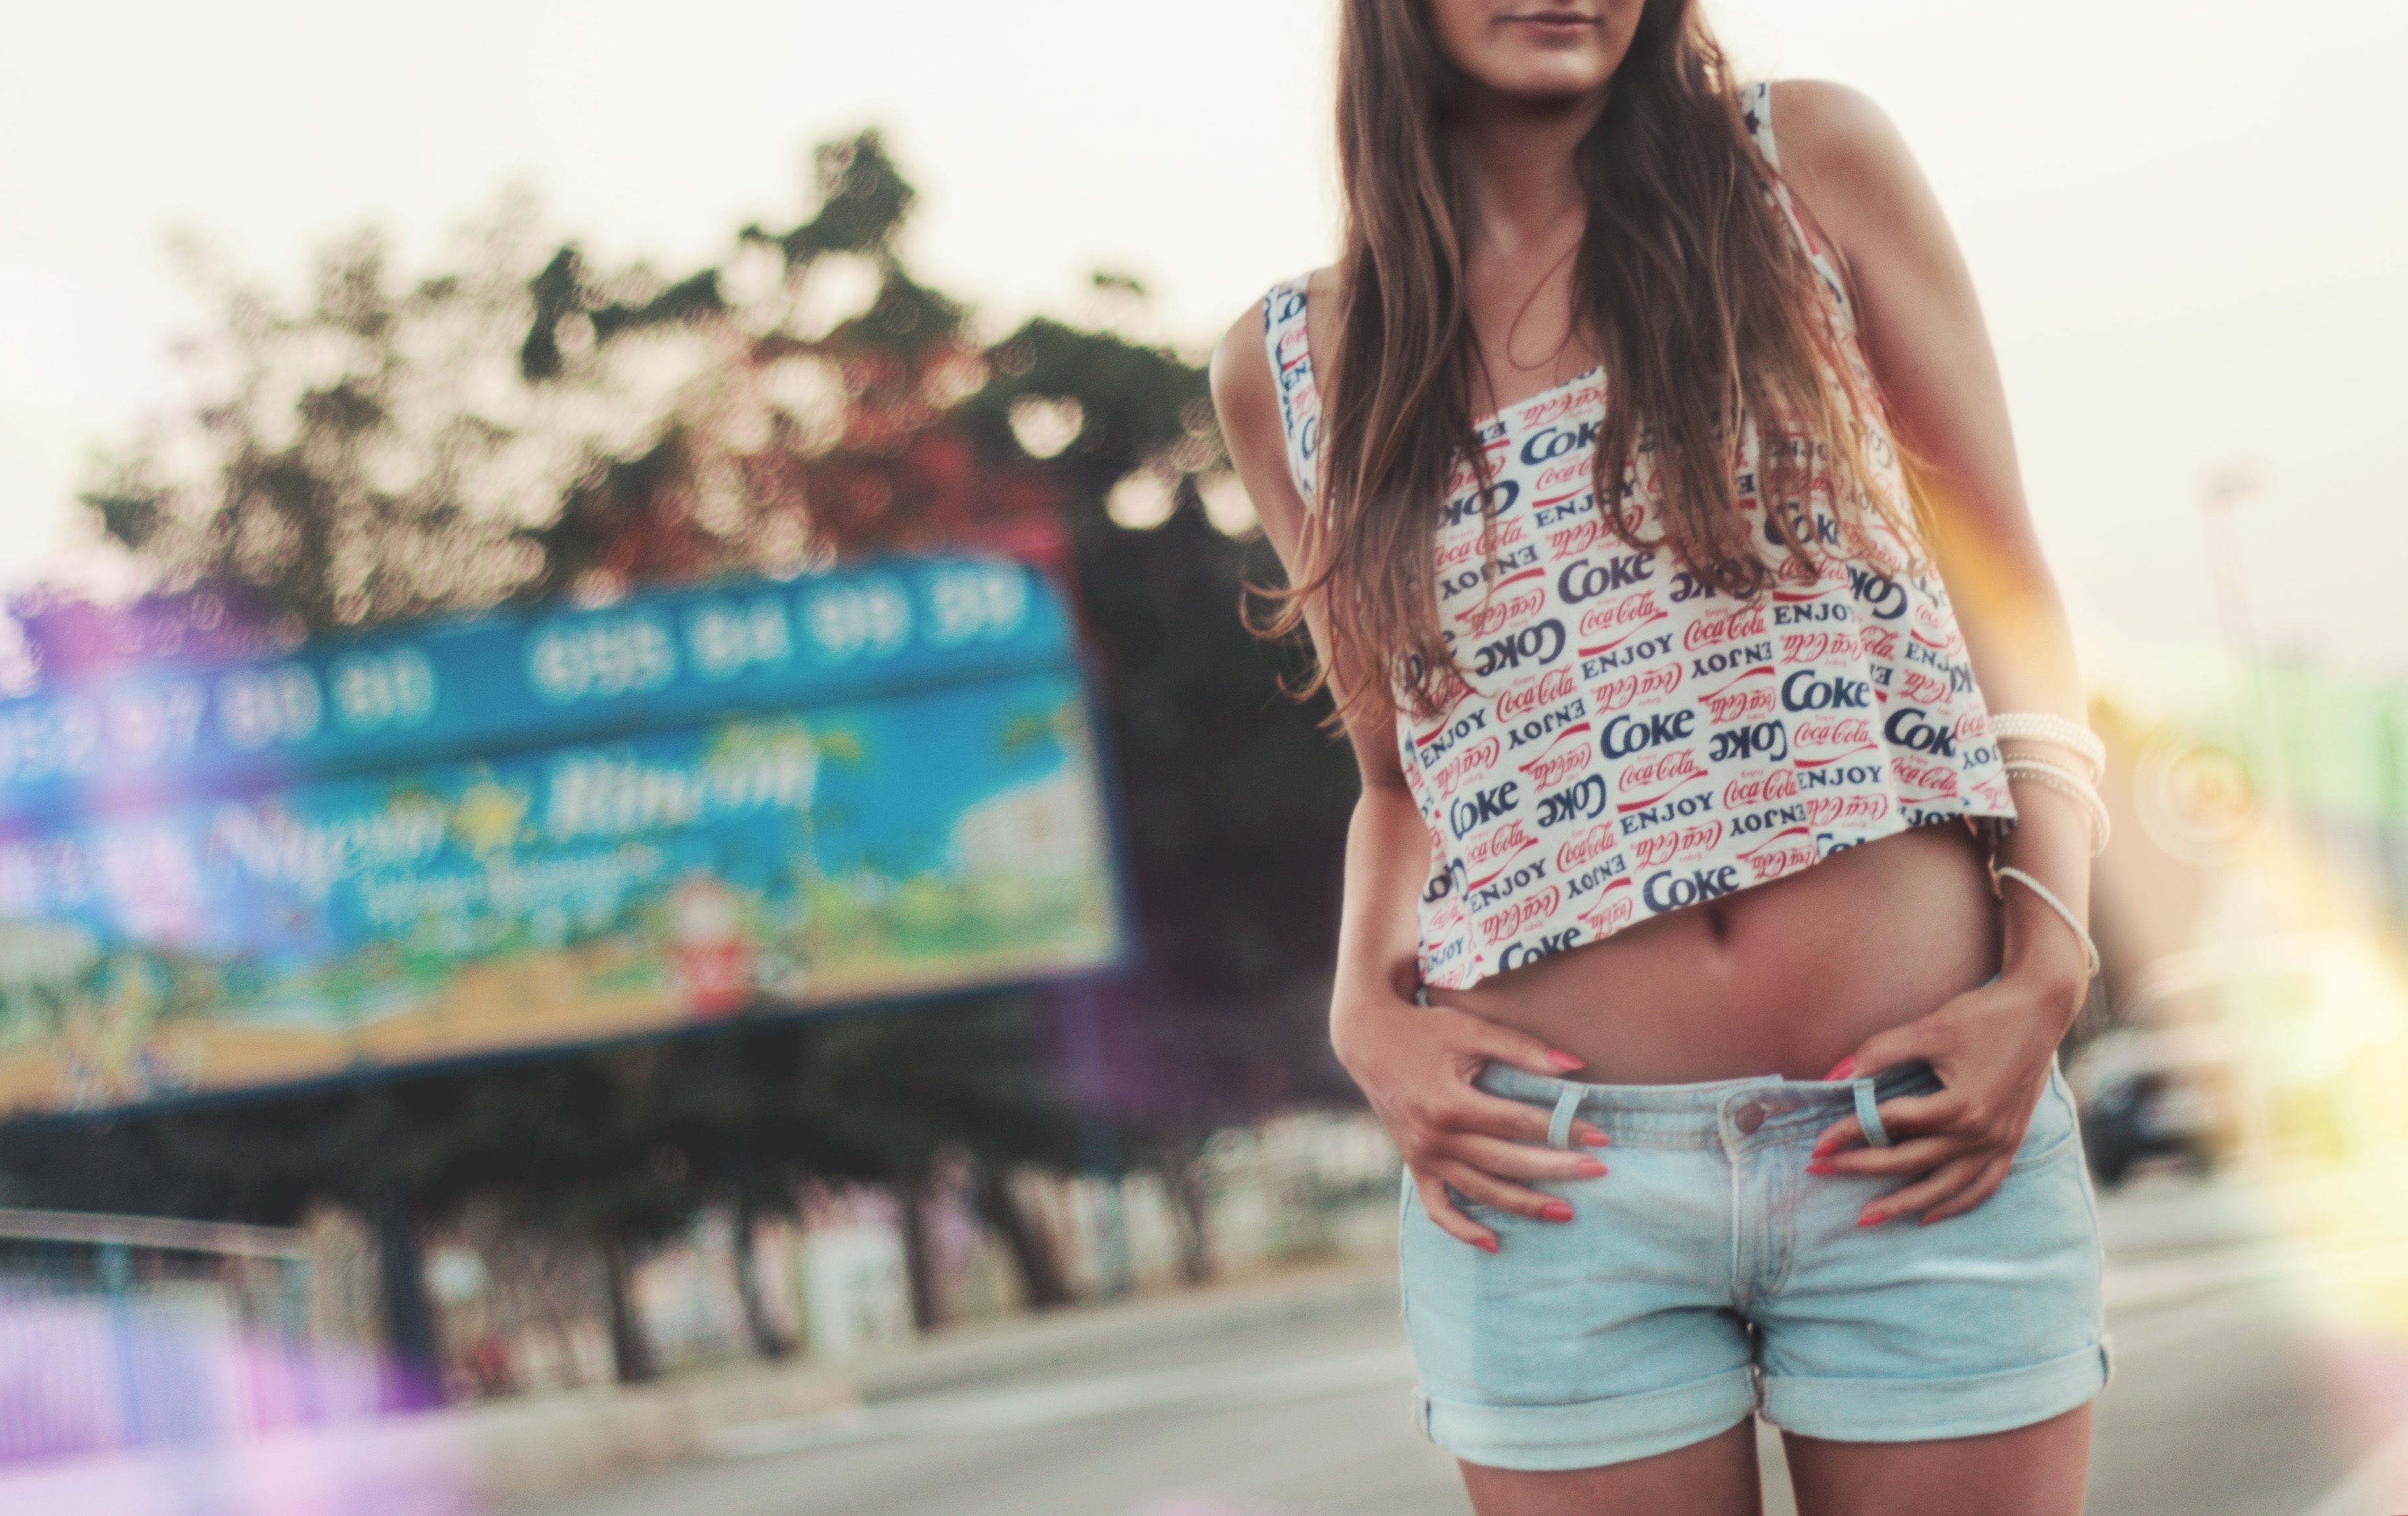
person, people, girl, woman, street, photography, city, cute, summer, female, brunette, model, young, spring, color, fashion, lifestyle, modern, long hair, photograph, snapshot, beauty, beautiful, sexy, style, pretty, tank top, interaction, photo shoot, tummy, jean shorts